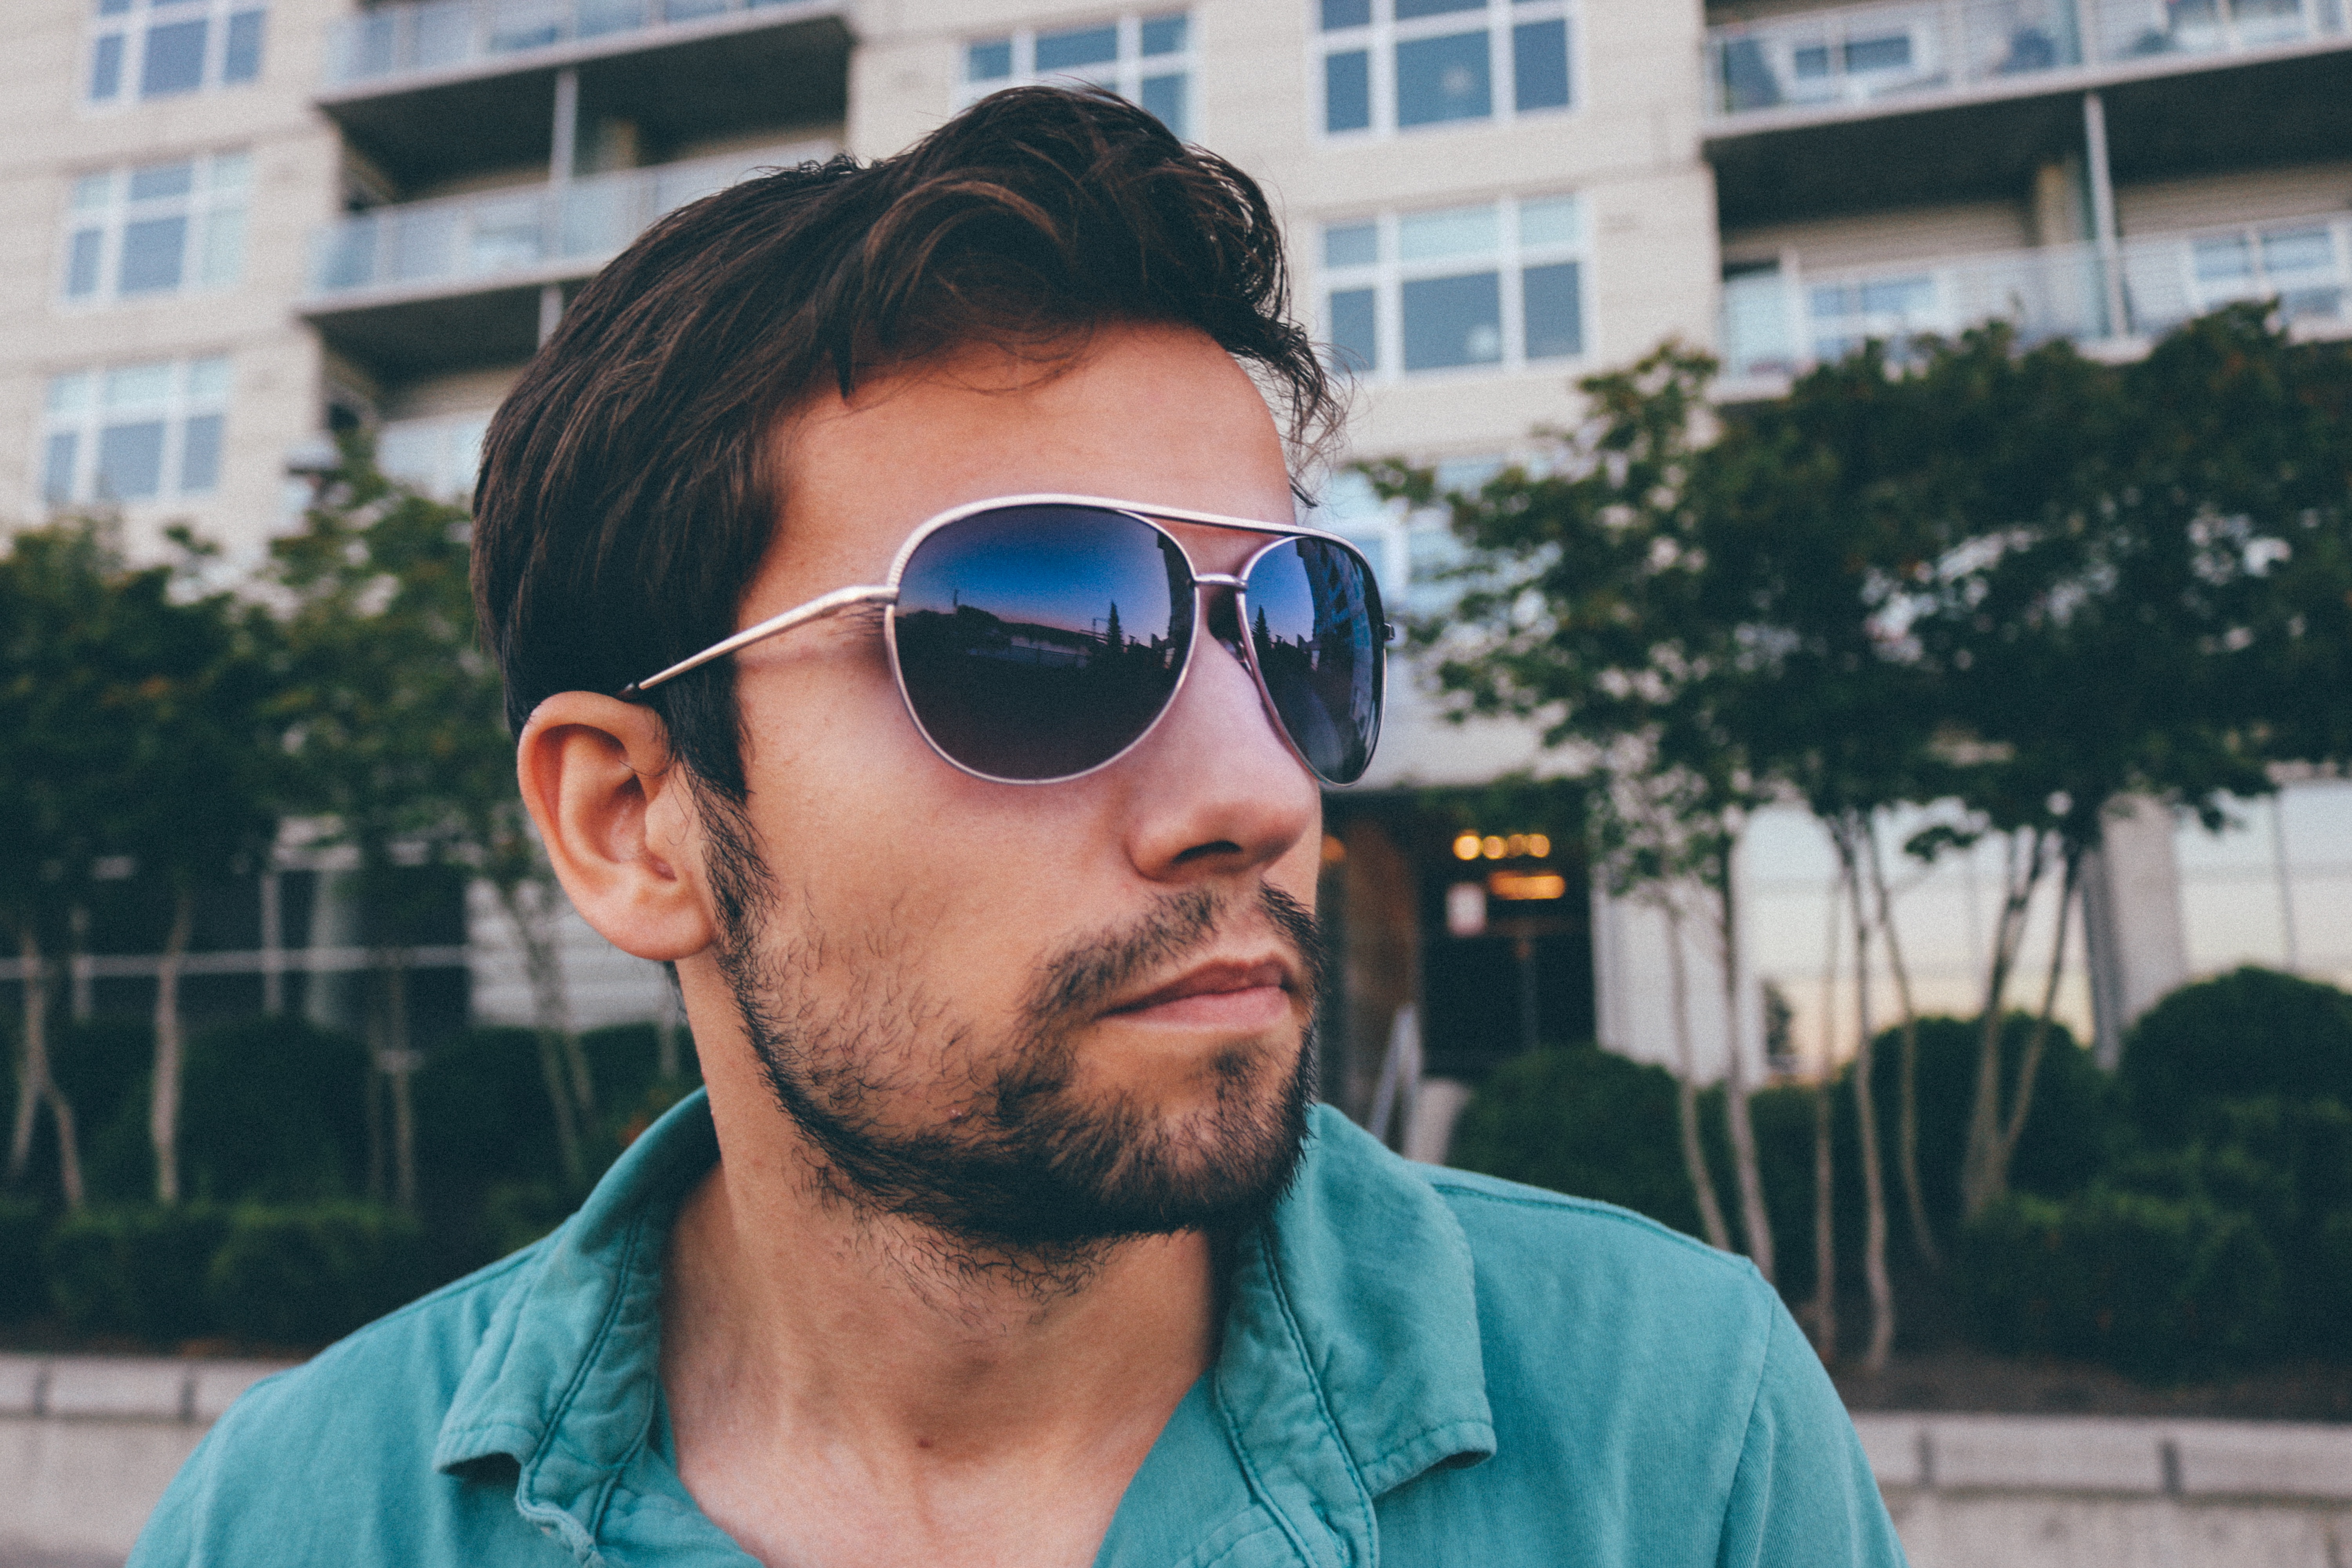
man, person, people, hair, white, looking, male, guy, portrait, model, youth, color, fashion, blue, lifestyle, modern, hairstyle, smile, beard, face, men, fun, cool, sunglasses, glasses, sexy, body, handsome, casual, attractive, adult, confident, trendy, young male, facial hair, vision care